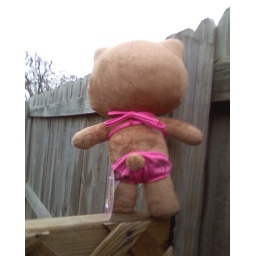
this is a little dress me hello kitty plushie.... she loves to tak pics in my porche.